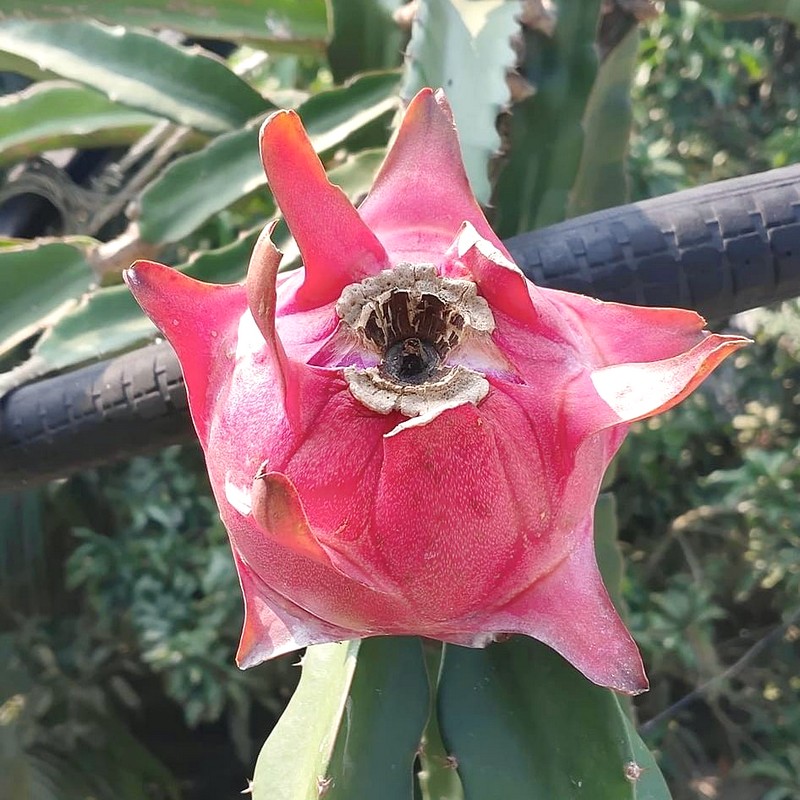
Label: Mature Dragon Fruit